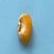
Maize quality: Good